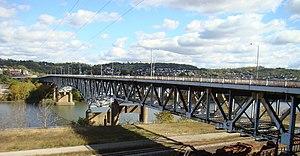
Rankin est un borough situé dans le comté d'Allegheny, en Pennsylvanie, aux États-Unis. En 2010, il comptait une population de 2 122 habitants. Il est incorporé le 9 mars 1892.
Whitaker est un borough situé dans le comté d'Allegheny, en Pennsylvanie, aux États-Unis. En 2010, il comptait une population de 455 habitants. Il est incorporé en 1906.